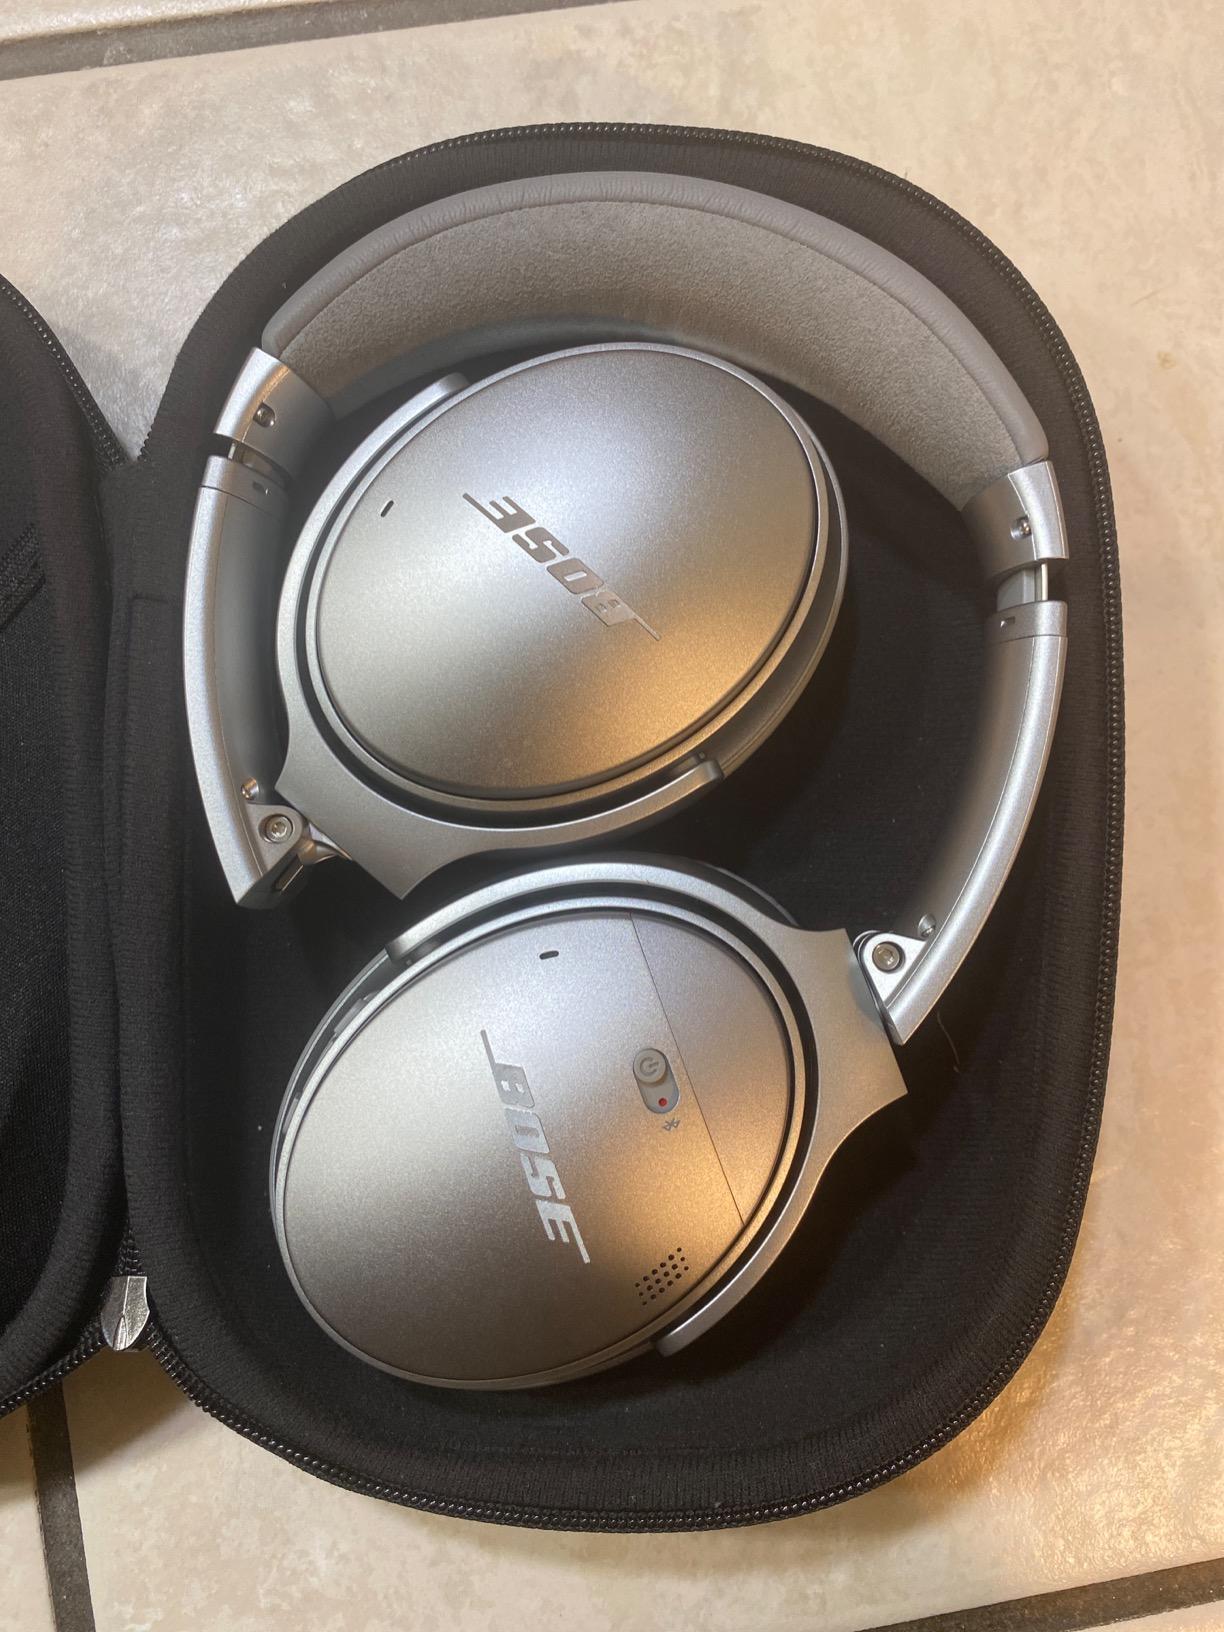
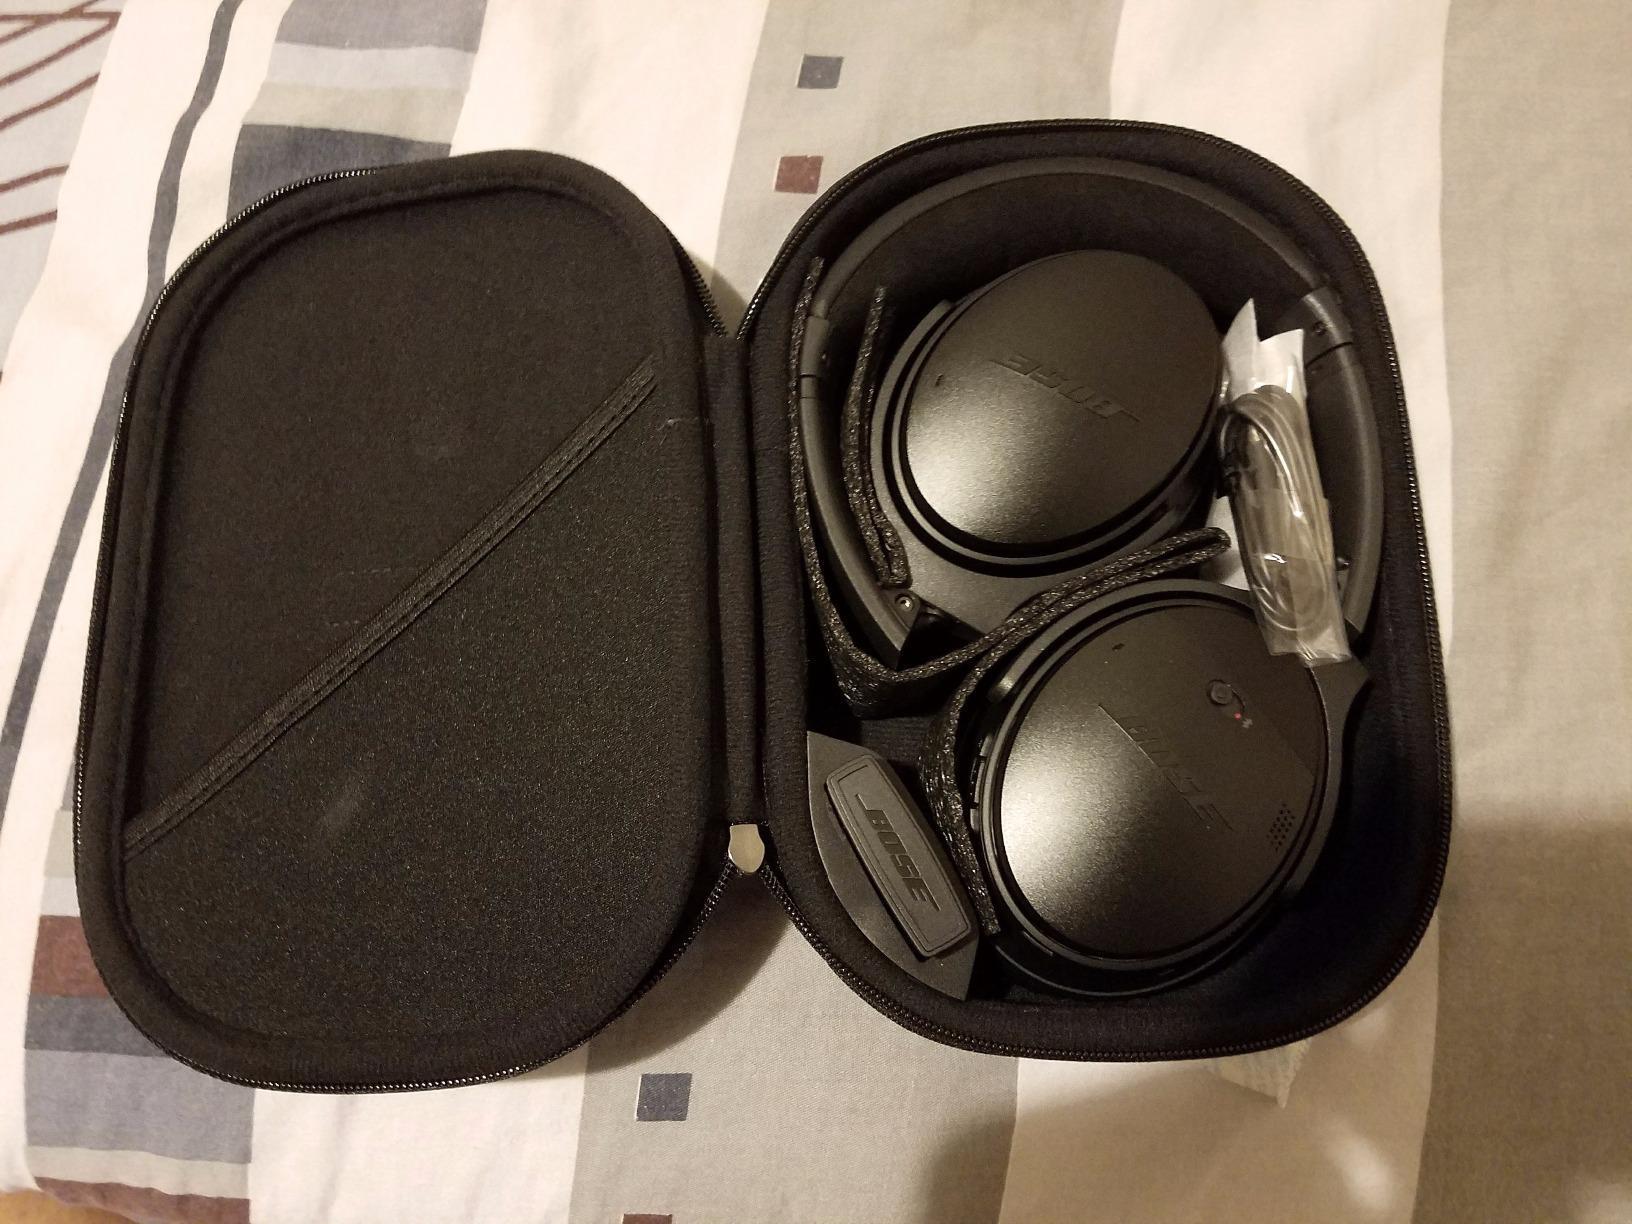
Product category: headphones
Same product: no